Grégory Anquetil

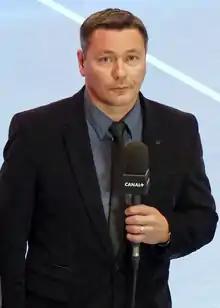
Grégory Anquetil, former pro handball player and consultant for the Canal Plus channel, on 10 April 2014, during the Psg Handball / HBC Nantes match.

Grégory Anquetil (born 14 December 1970) is a former French team handball player, who was part of the French team that won the 1995 World Championship; the first time France won a major international tournament. He also competed at the 1996 Summer Olympics, where he placed fourth, and also at the 2000 and 2004 Summer Olympics. At club level he played almost his entire career for Montpellier Handball.